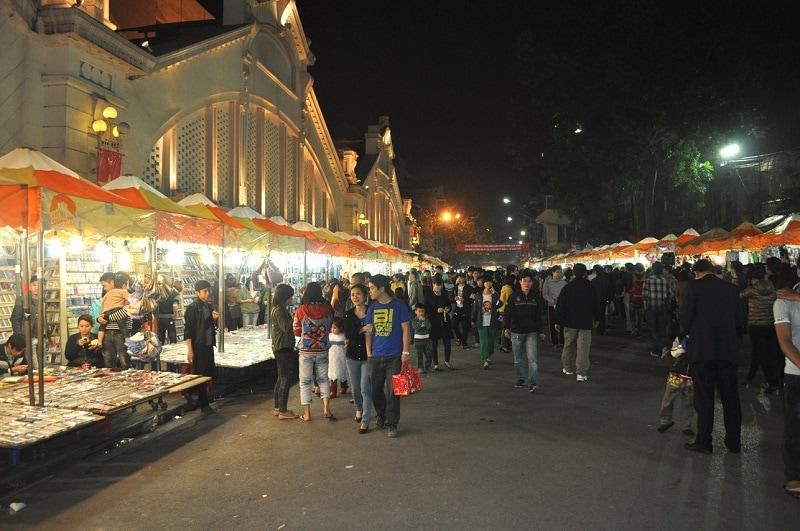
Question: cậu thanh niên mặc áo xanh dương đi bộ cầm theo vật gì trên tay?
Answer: một cái túi màu đỏ